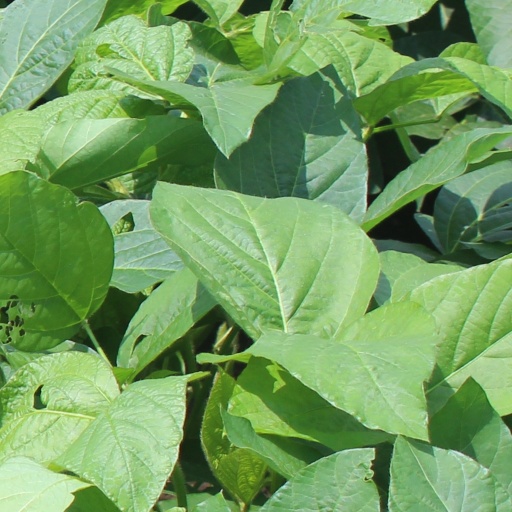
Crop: soybean